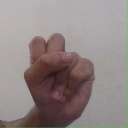
अक्षर: स